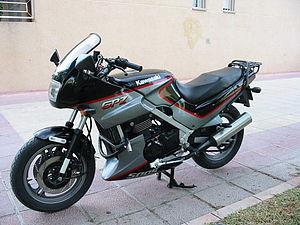
La Kawasaki GPZ 500 est une moto produite par Kawasaki. Elle possède une cylindrée de 498 cm³ pour un bicylindre en ligne dans un moteur quatre-temps. Croisement d'un roadster et d'une sportive, la GPZ figure parmi les plus puissantes des motos de moyenne cylindrée. Elle est toutefois adaptée aux débutants. Le premier modèle est apparu en 1986 et la série a connu un relooking en 1994. La production s'arrête en 2009.